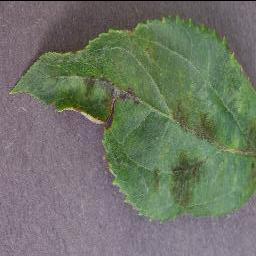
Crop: apple
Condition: scab